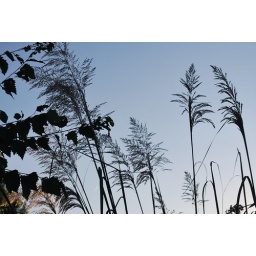
the pompous grass against the sky